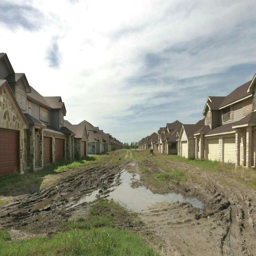
an ill - fated development , stands in dilapidated condition .